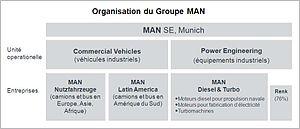
Structure du Groupe MAN
MAN SE, anciennement MAN AG, est un constructeur de machines et véhicules industriels dont le siège social est à Munich en Bavière, Allemagne. La société faîtière MAN SE est cotée sur l’indice boursier allemand DAX.